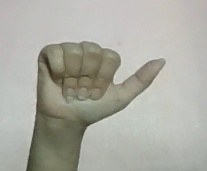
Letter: dhad